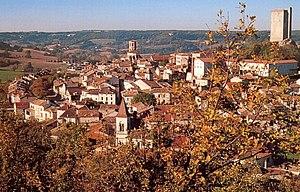
Montcuq, Lot, France
Bertrand de Saint-Geniès, professeur à l’Université de Toulouse, patriarche d’Aquilée et homme de guerre.
Montcuq est une ancienne commune française située dans le département du Lot, en région Occitanie, devenue, le 1ᵉʳ janvier 2016, une composante de la commune nouvelle de Montcuq-en-Quercy-Blanc.
Montcuq-en-Quercy-Blanc est, depuis le 1ᵉʳ janvier 2016, une commune nouvelle française située dans le département du Lot en région Occitanie.
Cet article recense une partie des monuments historiques du Lot, en France.